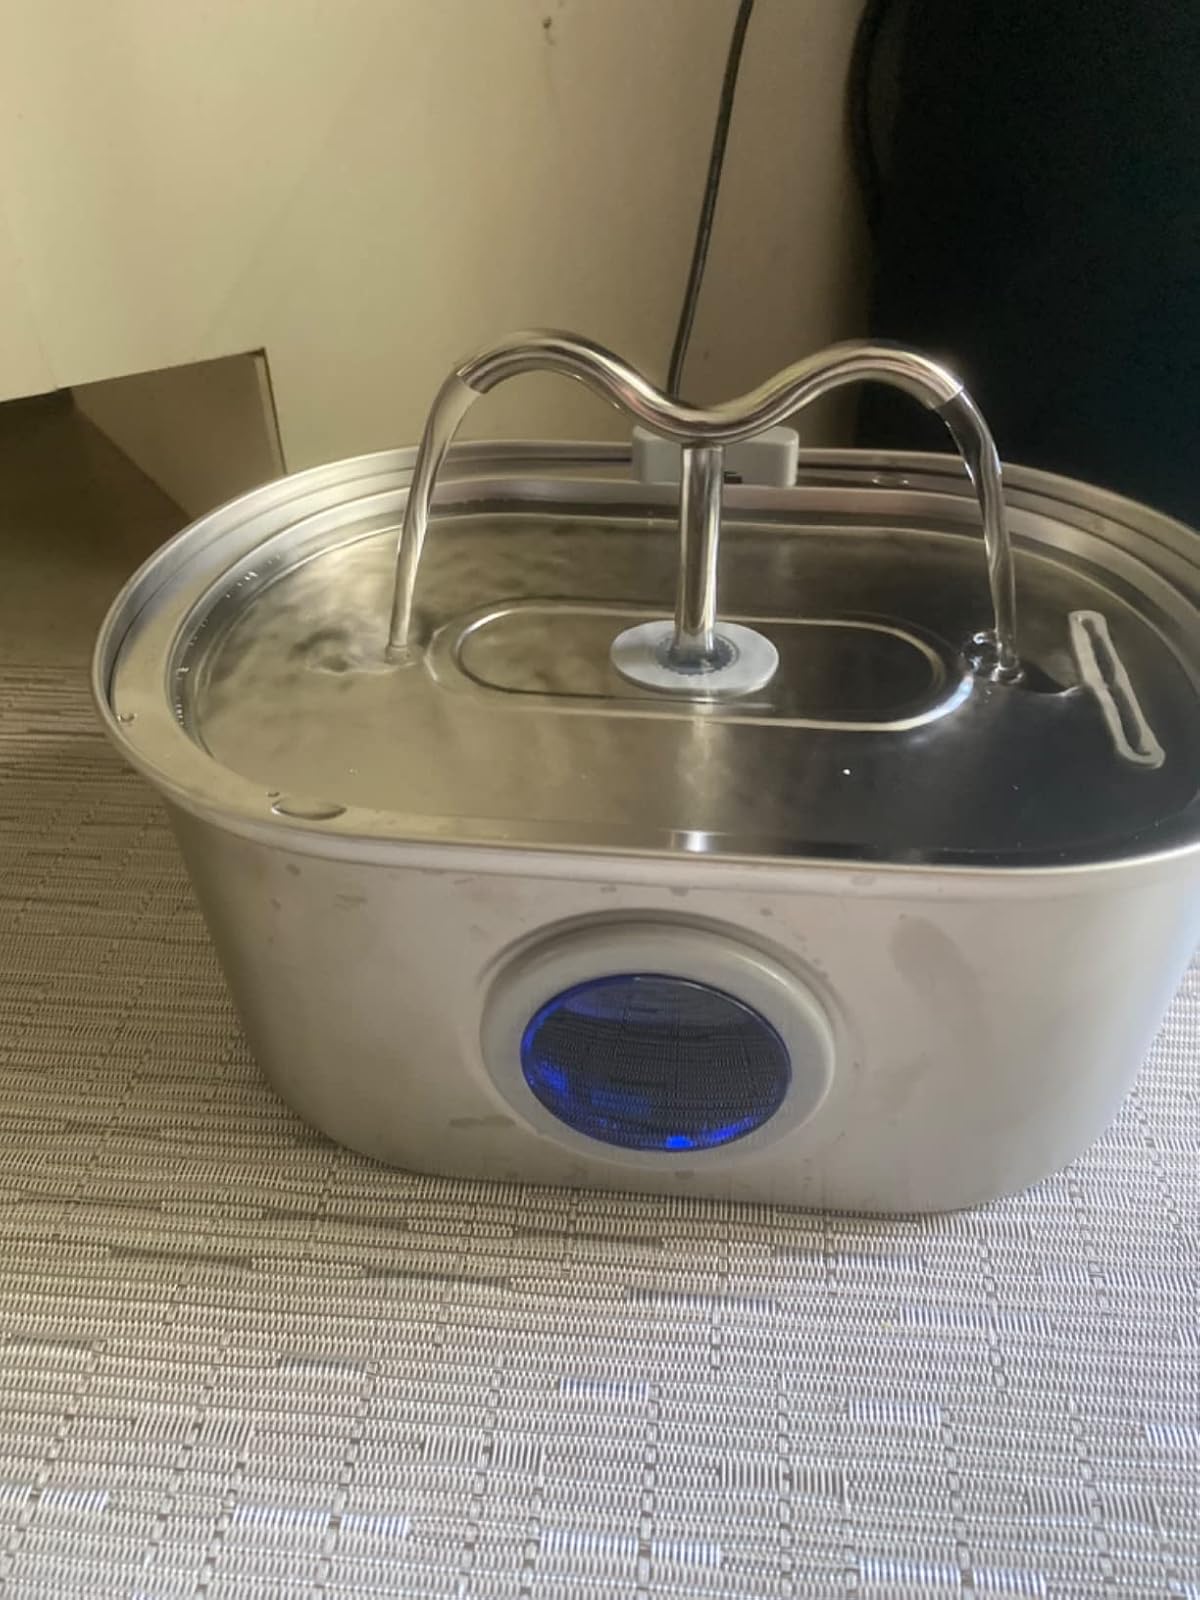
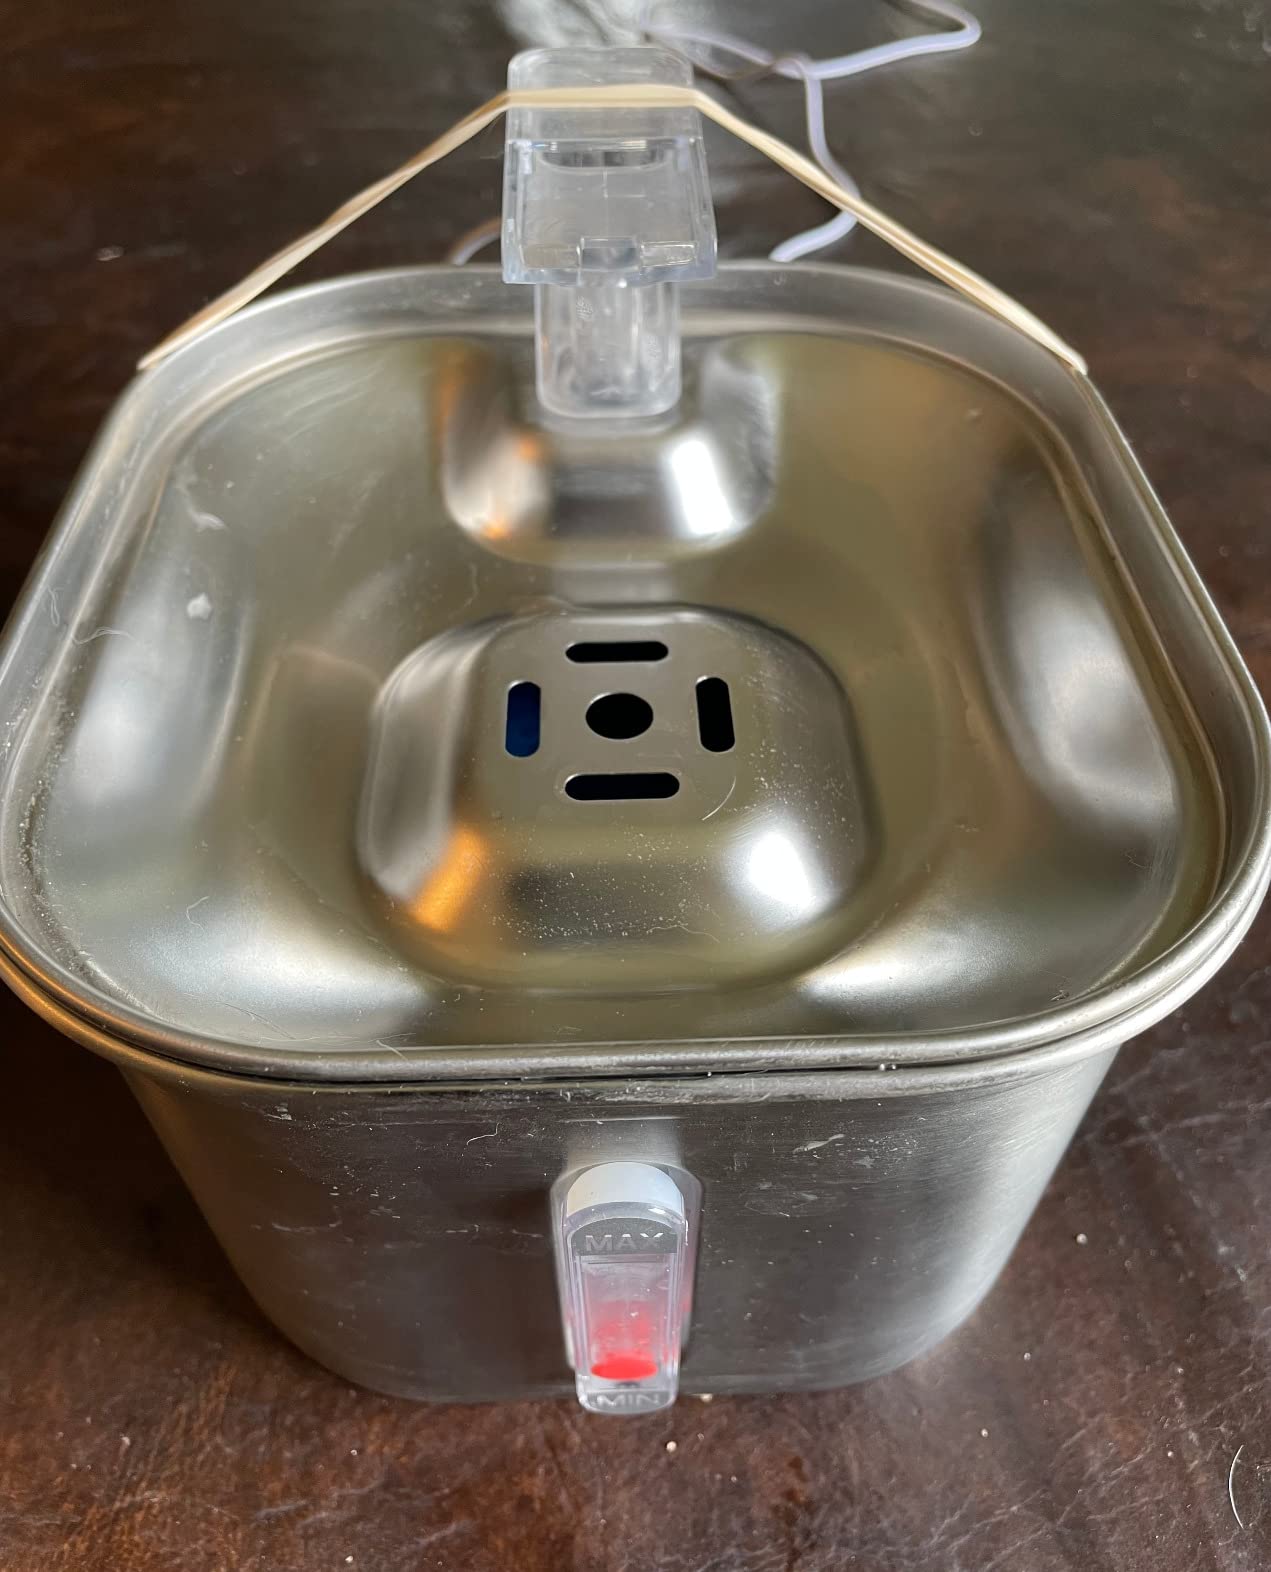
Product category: items_bowl
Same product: no